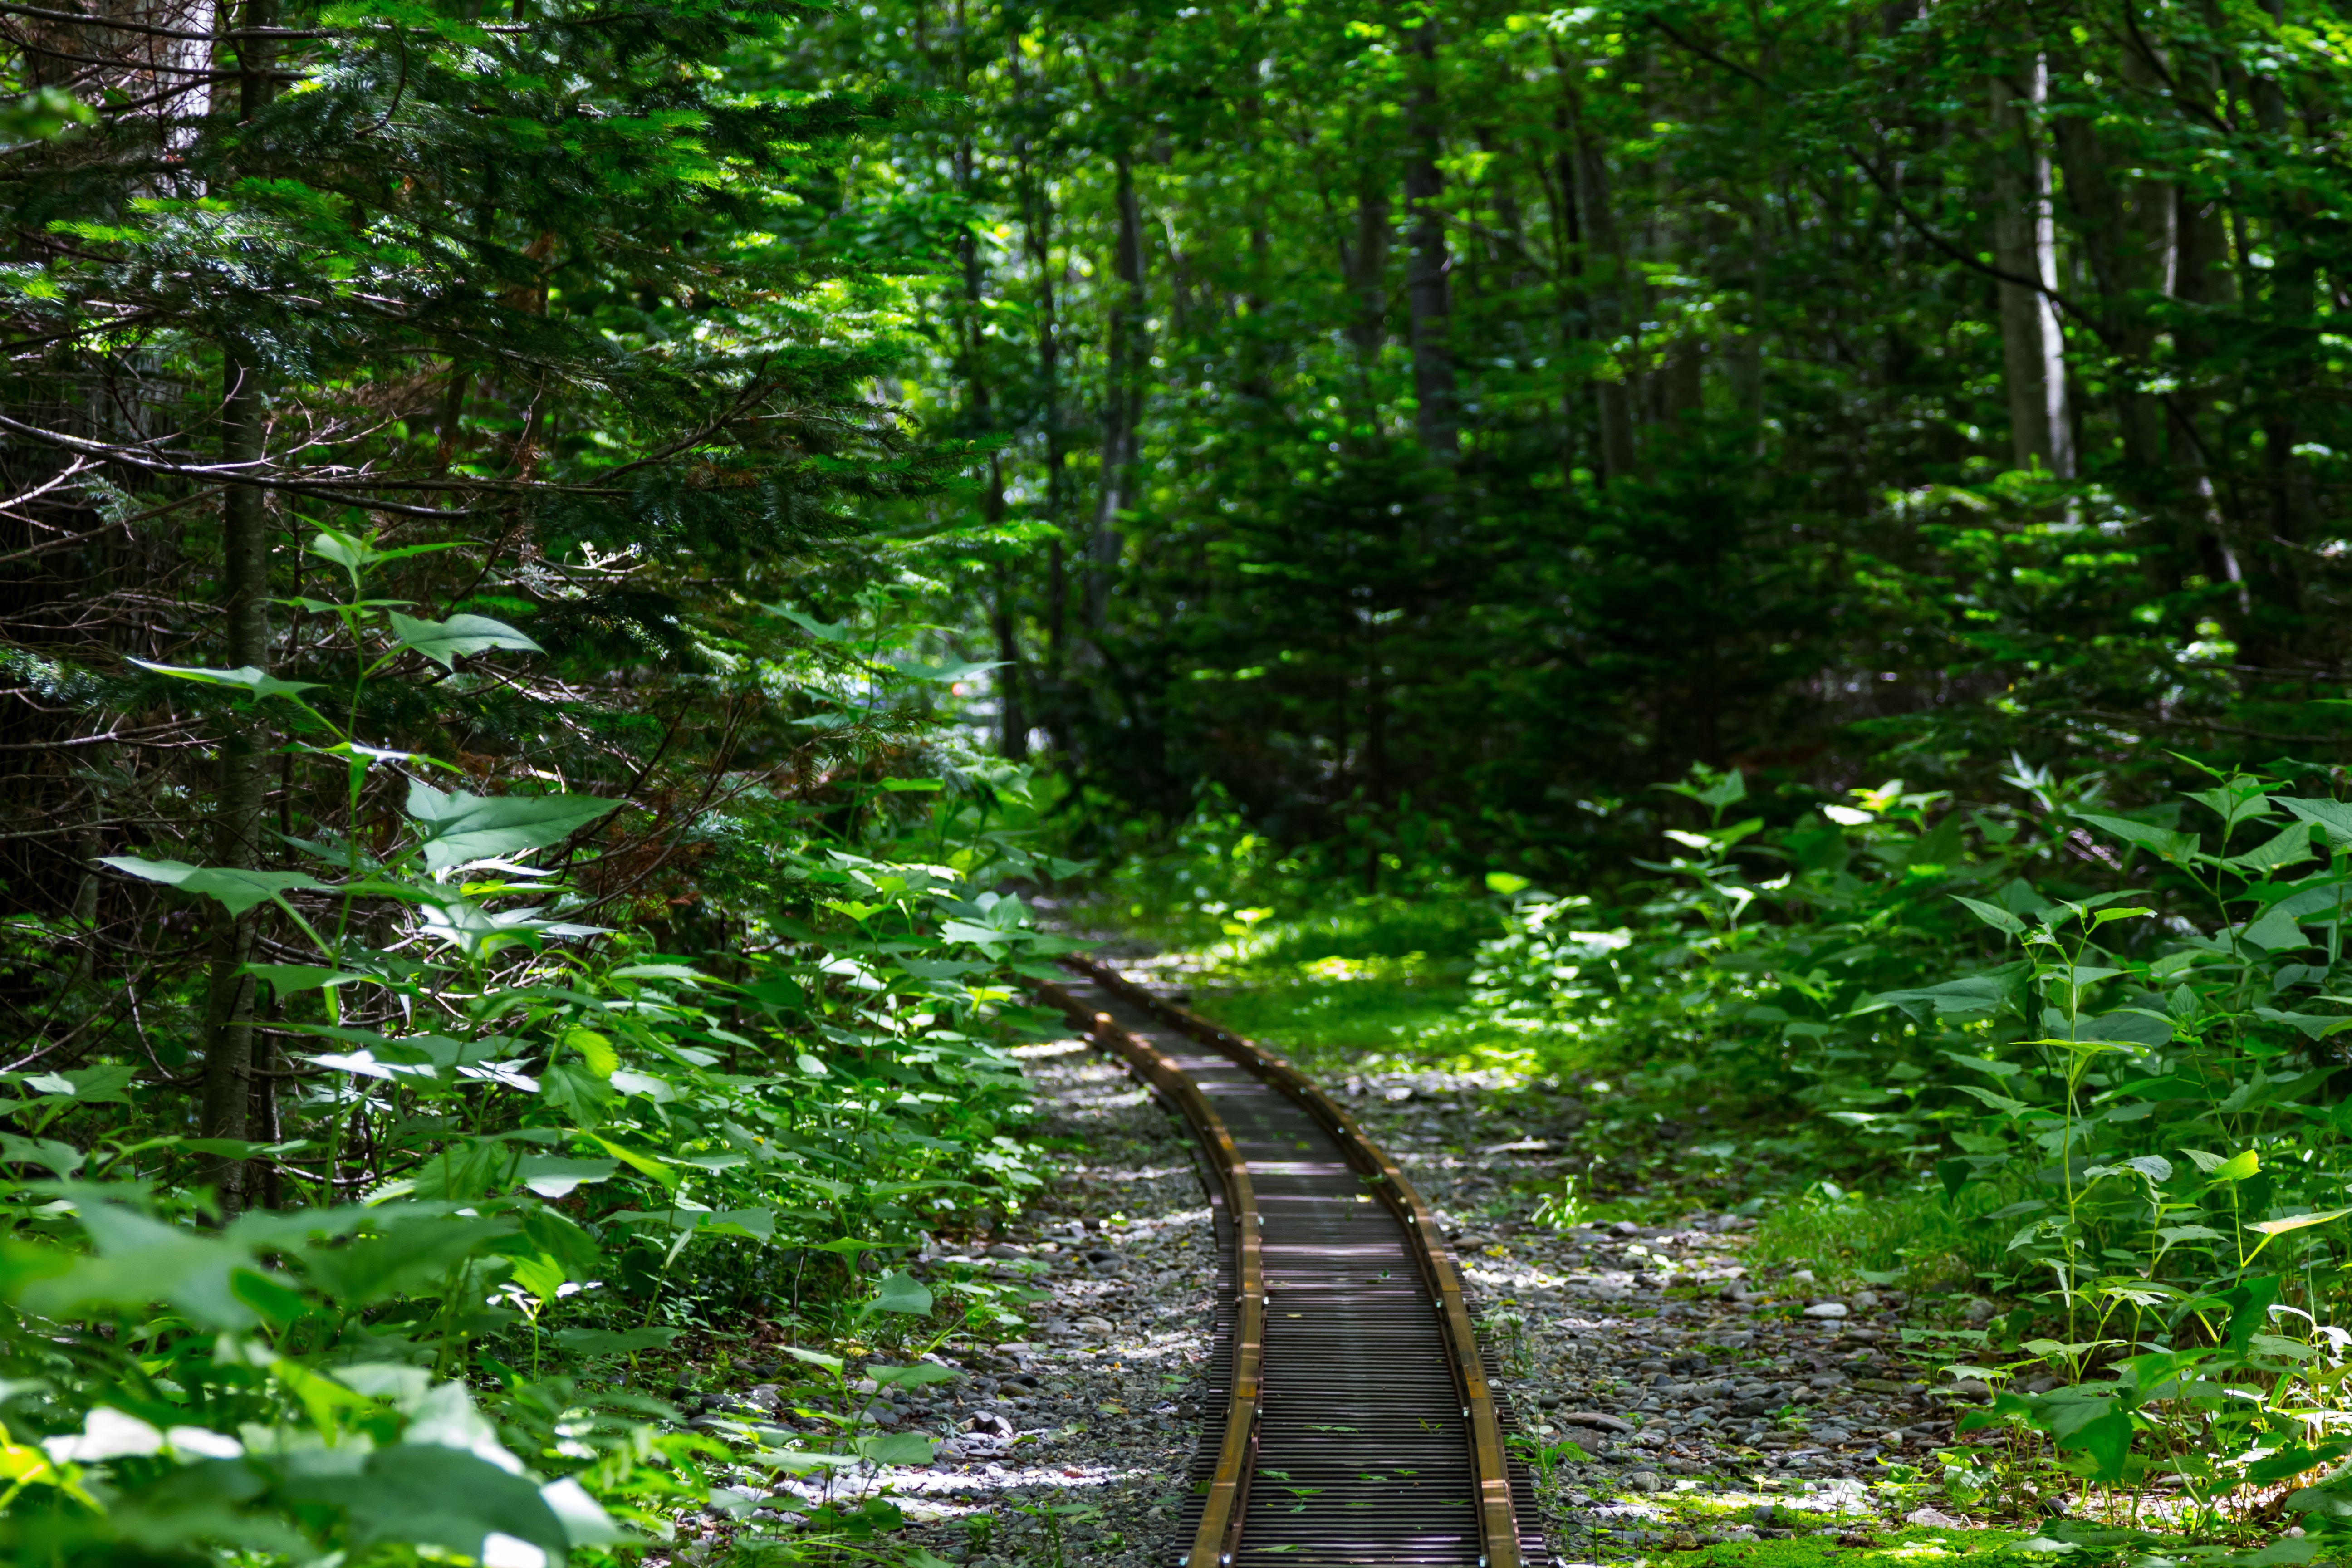
tree, nature, forest, wilderness, plant, track, trail, sunlight, leaf, train, stream, green, jungle, fern, mushrooms, rainforest, woodland, habitat, seemed, ecosystem, biome, old growth forest, natural environment, temperate broadleaf and mixed forest